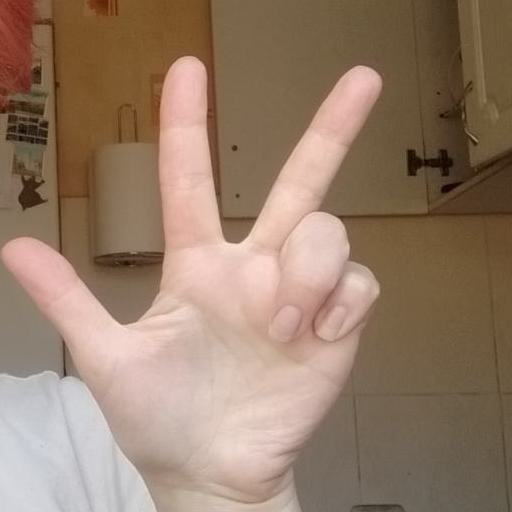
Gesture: three2